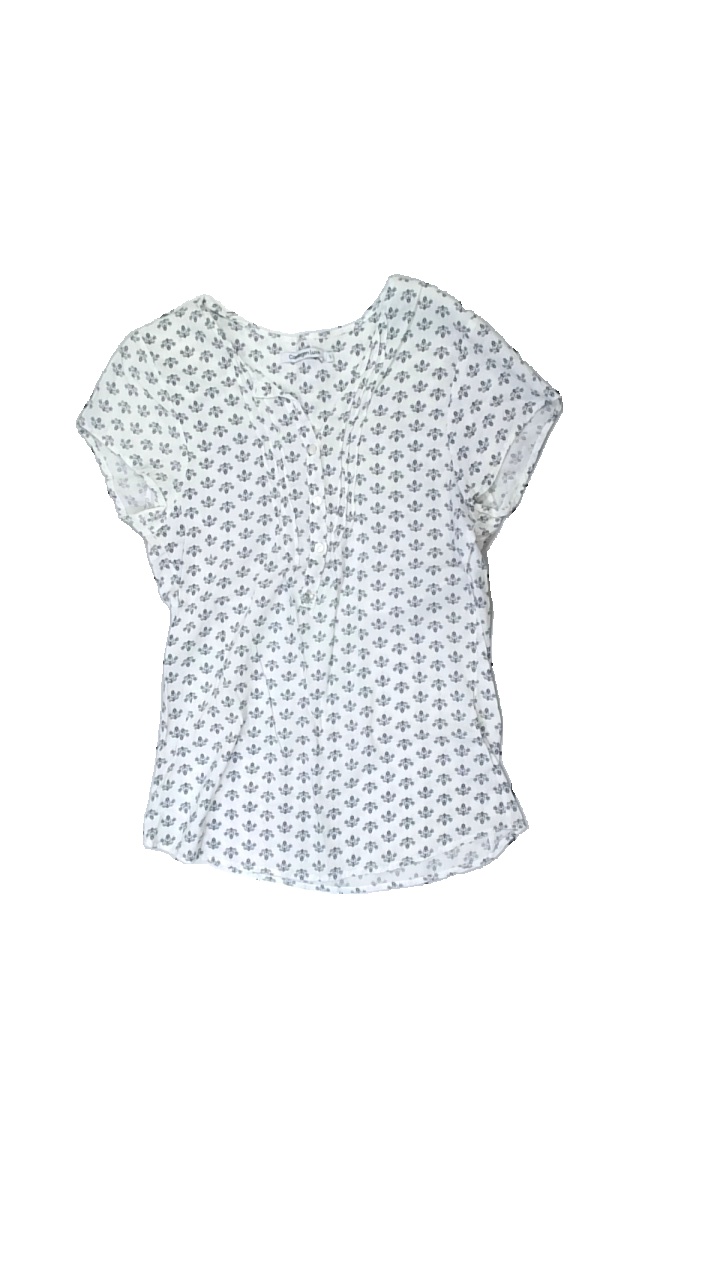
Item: Blouse (Ladies)
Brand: Copenhagen Luxe
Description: vit kortärmad blus med blommor och knappar fram
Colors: Black, White
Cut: Regular
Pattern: Floral print
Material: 64% cotton 36% viscose
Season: All
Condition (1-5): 5
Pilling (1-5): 5
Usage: Reuse
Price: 50-100